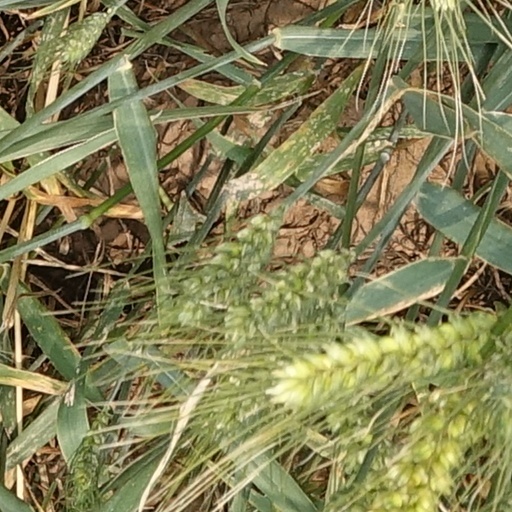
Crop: wheat